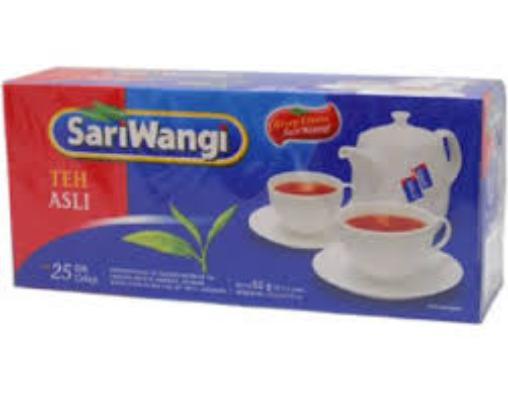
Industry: Food